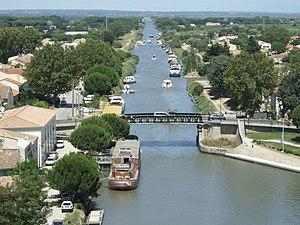
L'histoire de la Camargue, d'abord liée au cours de l'Antiquité à l'oppidum priscium Râ, le fut ensuite à la conquête de son territoire mouvant au fur et à mesure de l'avancée des alluvions du Rhône. La Camargue, delta du fleuve, devint terre de sel et d'élevage, terre de pèlerinage, et aujourd'hui terre de tourisme.
Aigues-Mortes, en occitan Aigas-Mòrtas, en provençal Aigua Morta, est une commune française située dans la pointe sud du département du Gard, en région Occitanie.